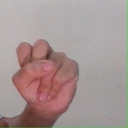
अक्षर: स